Anti-tank warfare

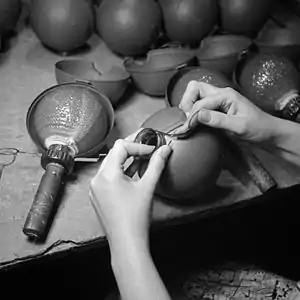
Sticky bomb in production

The development of light, man-portable, anti-tank weapons increased during the Second World War. Most were based on the Munroe effect which led to the development of the high-explosive shaped charge. These weapons were called high-explosive anti-tank (HEAT). The destructive effect relies fully on the kinetic energy of the explosion rather than the ballistic speed of the round on the damage inflicted to the armor. The effect was also concentrated and could penetrate more armor for a given amount of explosives. The first HEAT rounds were rifle grenades, but better delivery systems were soon introduced: the British "PIAT" was propelled in a manner similar to the spigot mortar with a blackpowder charge contained in the tailfin assembly, the US "bazooka" and the German "Panzerschreck" used rockets, and the German "Panzerfaust" was a small recoilless gun. The HEAT warhead was retroactively used to give more power to smaller calibre weapons such as in the conversion of the otherwise limited German 37 mm PaK guns to fire a large shell, called Stielgranate 41, that fitted over the barrel rather than down in it, to a greater range than the "Panzerschreck" could manage.